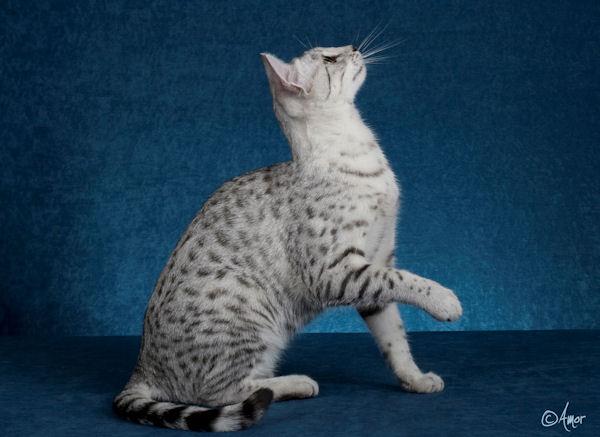
Breed: Egyptian Mau